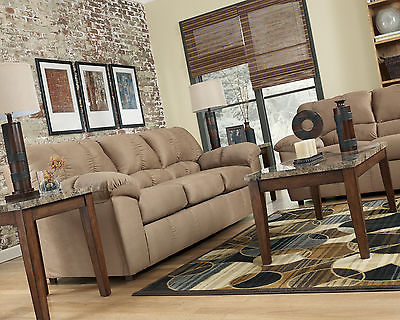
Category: sofa